Claytonia sibirica

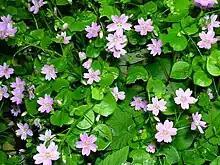
Pink purslane in full flower.

It is found in moist woods. It is long-lived perennial, biennial, or annual with hermaphroditic flowers which are protandrous and self-fertile. The numerous fleshy stems form a rosette and the leaves are linear, lanceolate, or deltate. The flowers are 8–20 mm diameter, with five white, candy-striped, or pink petals; flowering is typically between February and August, but some plants continue to bloom late into autumn.